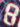
Number: 8